Kung Ye

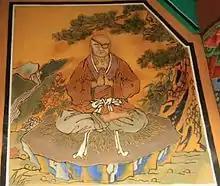
Portrait of Kung Ye

Kung Ye (– 24 July 918) was the king of the short-lived state of Taebong (901–918), one of the Later Three Kingdoms of Korea. Kung Ye is alleged to have been a son of either King Heonan of Silla or Gyeongmun of Silla, though the accuracy of such a claim is not fully verifiable. He became a rebel leader against the unpopular Silla government, which almost abandoned the affairs of their subjects for the struggle for power among royal family members.